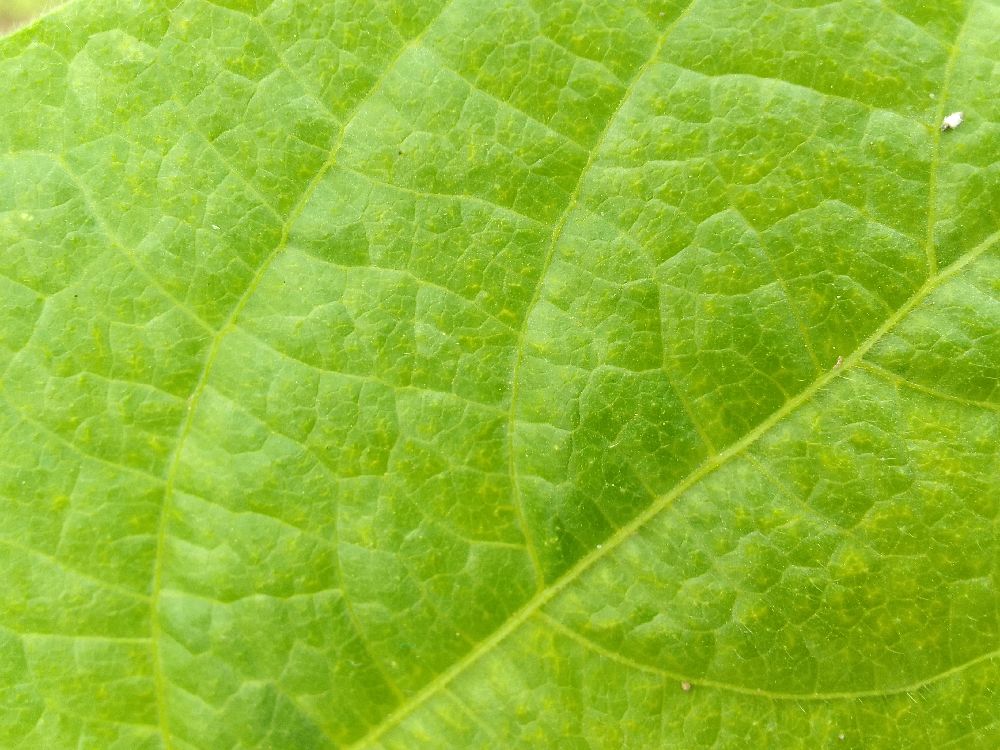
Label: healthy